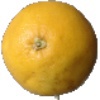
Label: white_grapefruit